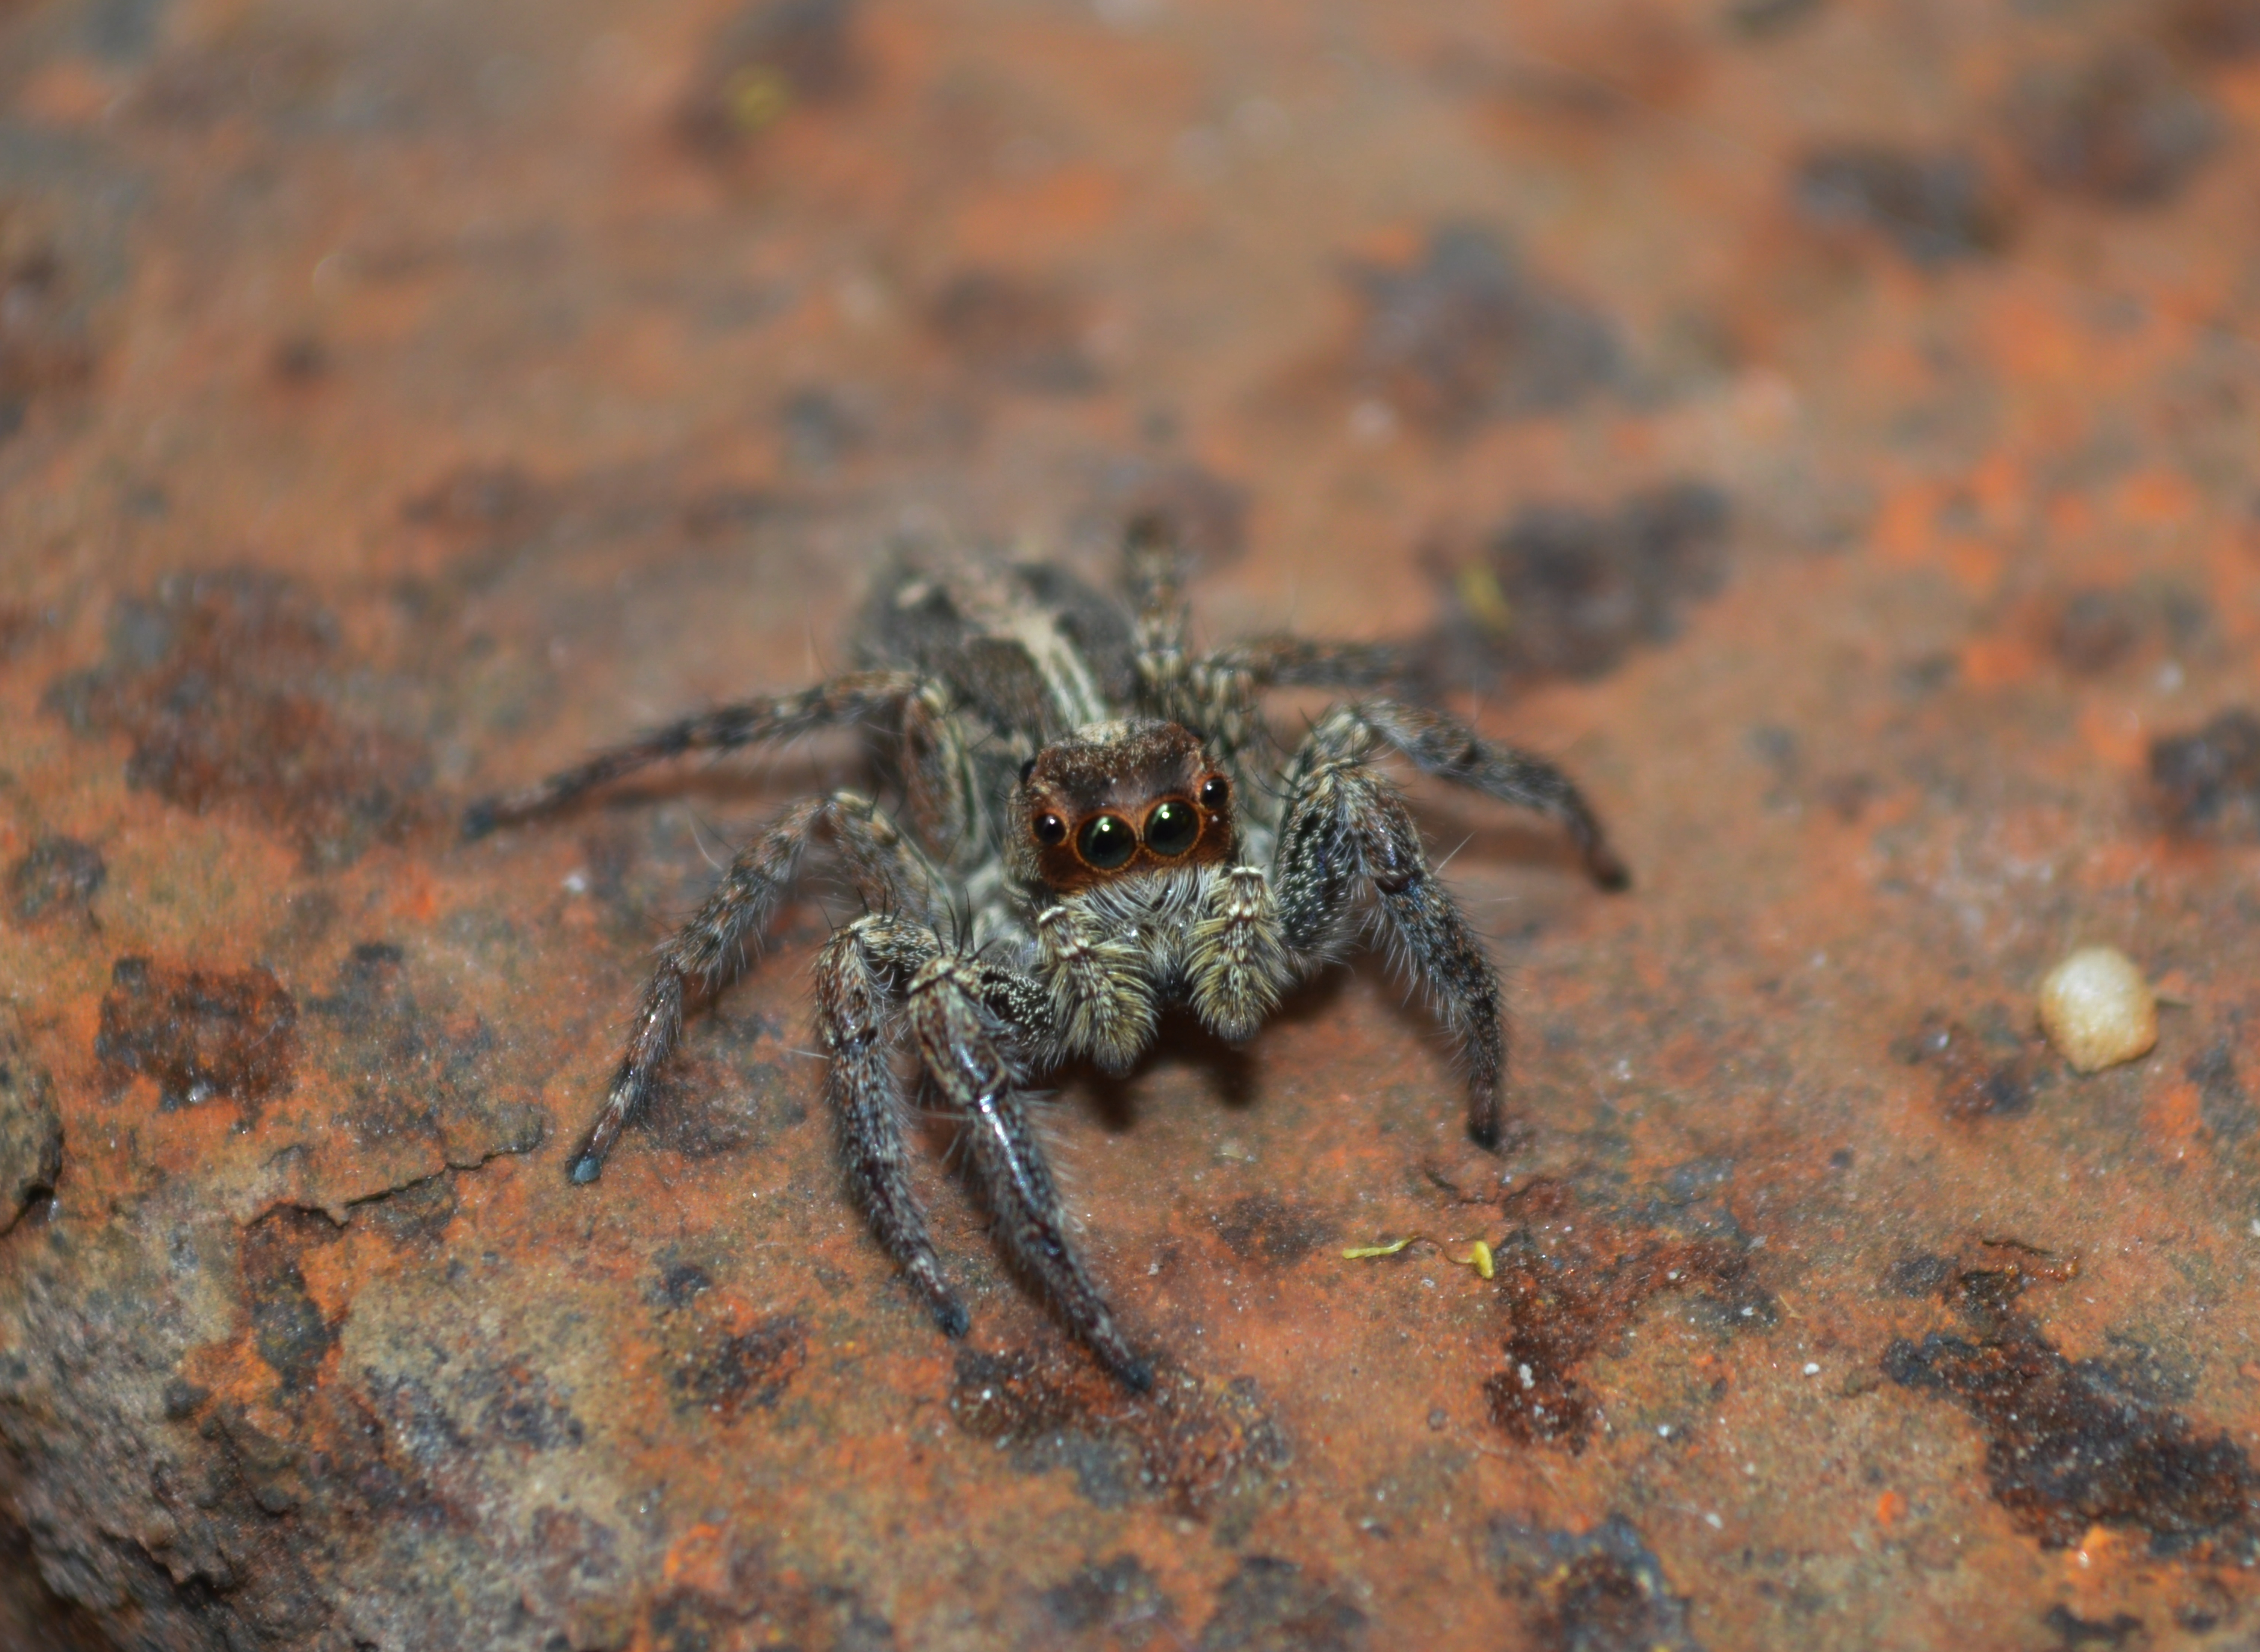
wildlife, invertebrate, close up, spider, arachnid, tarantula, macro photography, organism, arthropod, wolf spider, araneus, terrestrial animal